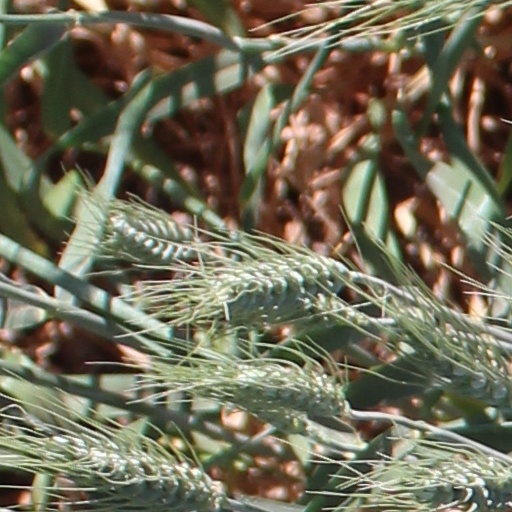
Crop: wheat